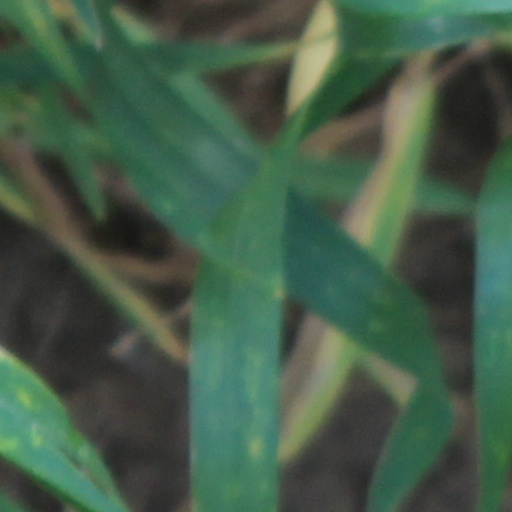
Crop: wheat